Collective animal behavior

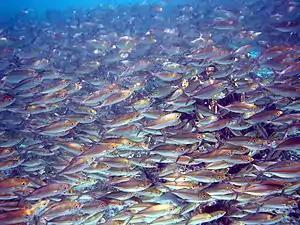
School of goldband fusiliers

Several anti-predator functions of animal aggregations have been proposed. One potential method by which fish schools or bird flocks may thwart predators is the ‘predator confusion effect’ proposed and demonstrated by Milinski and Heller (1978). This theory is based on the idea that it becomes difficult for predators to pick out individual prey from groups because the many moving targets create a sensory overload of the predator's visual channel. Milinski and Heller's findings have been corroborated both in experiment and computer simulations.